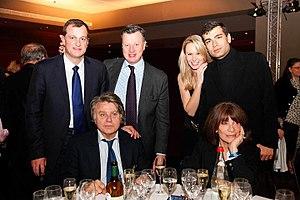
Gala des 40 ans du Front National.
Marion Maréchal, née le 10 décembre 1989 à Saint-Germain-en-Laye, est une femme politique française. Elle utilise comme nom d'usage Marion Maréchal-Le Pen entre 2010 et 2018.